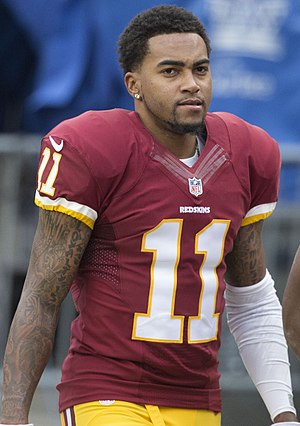
DeSean Jackson
DeSean Jackson
DeSean Jackson er en amerikansk fodboldspiller, som spiller positionen wide receiver for holdet Washington Redskins. I college spillede DeSean for the University of California Golden Bears. Han blev drafted i anden runde i 2008-draften af Philadelphia Eagles. I både college og i NFL har DeSean spillet både Wide receiver og Kick/Punt returner. Han blev i 2009, i sit blot andet år valgt til Pro Bowl som både wide receiver og kick returner. Hvilket markerede første gang i NFL's historie en spiller blev valgt til Pro Bowl på to positioner samme år.